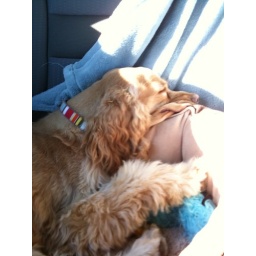
Lily sleeping in the car - smooshface!